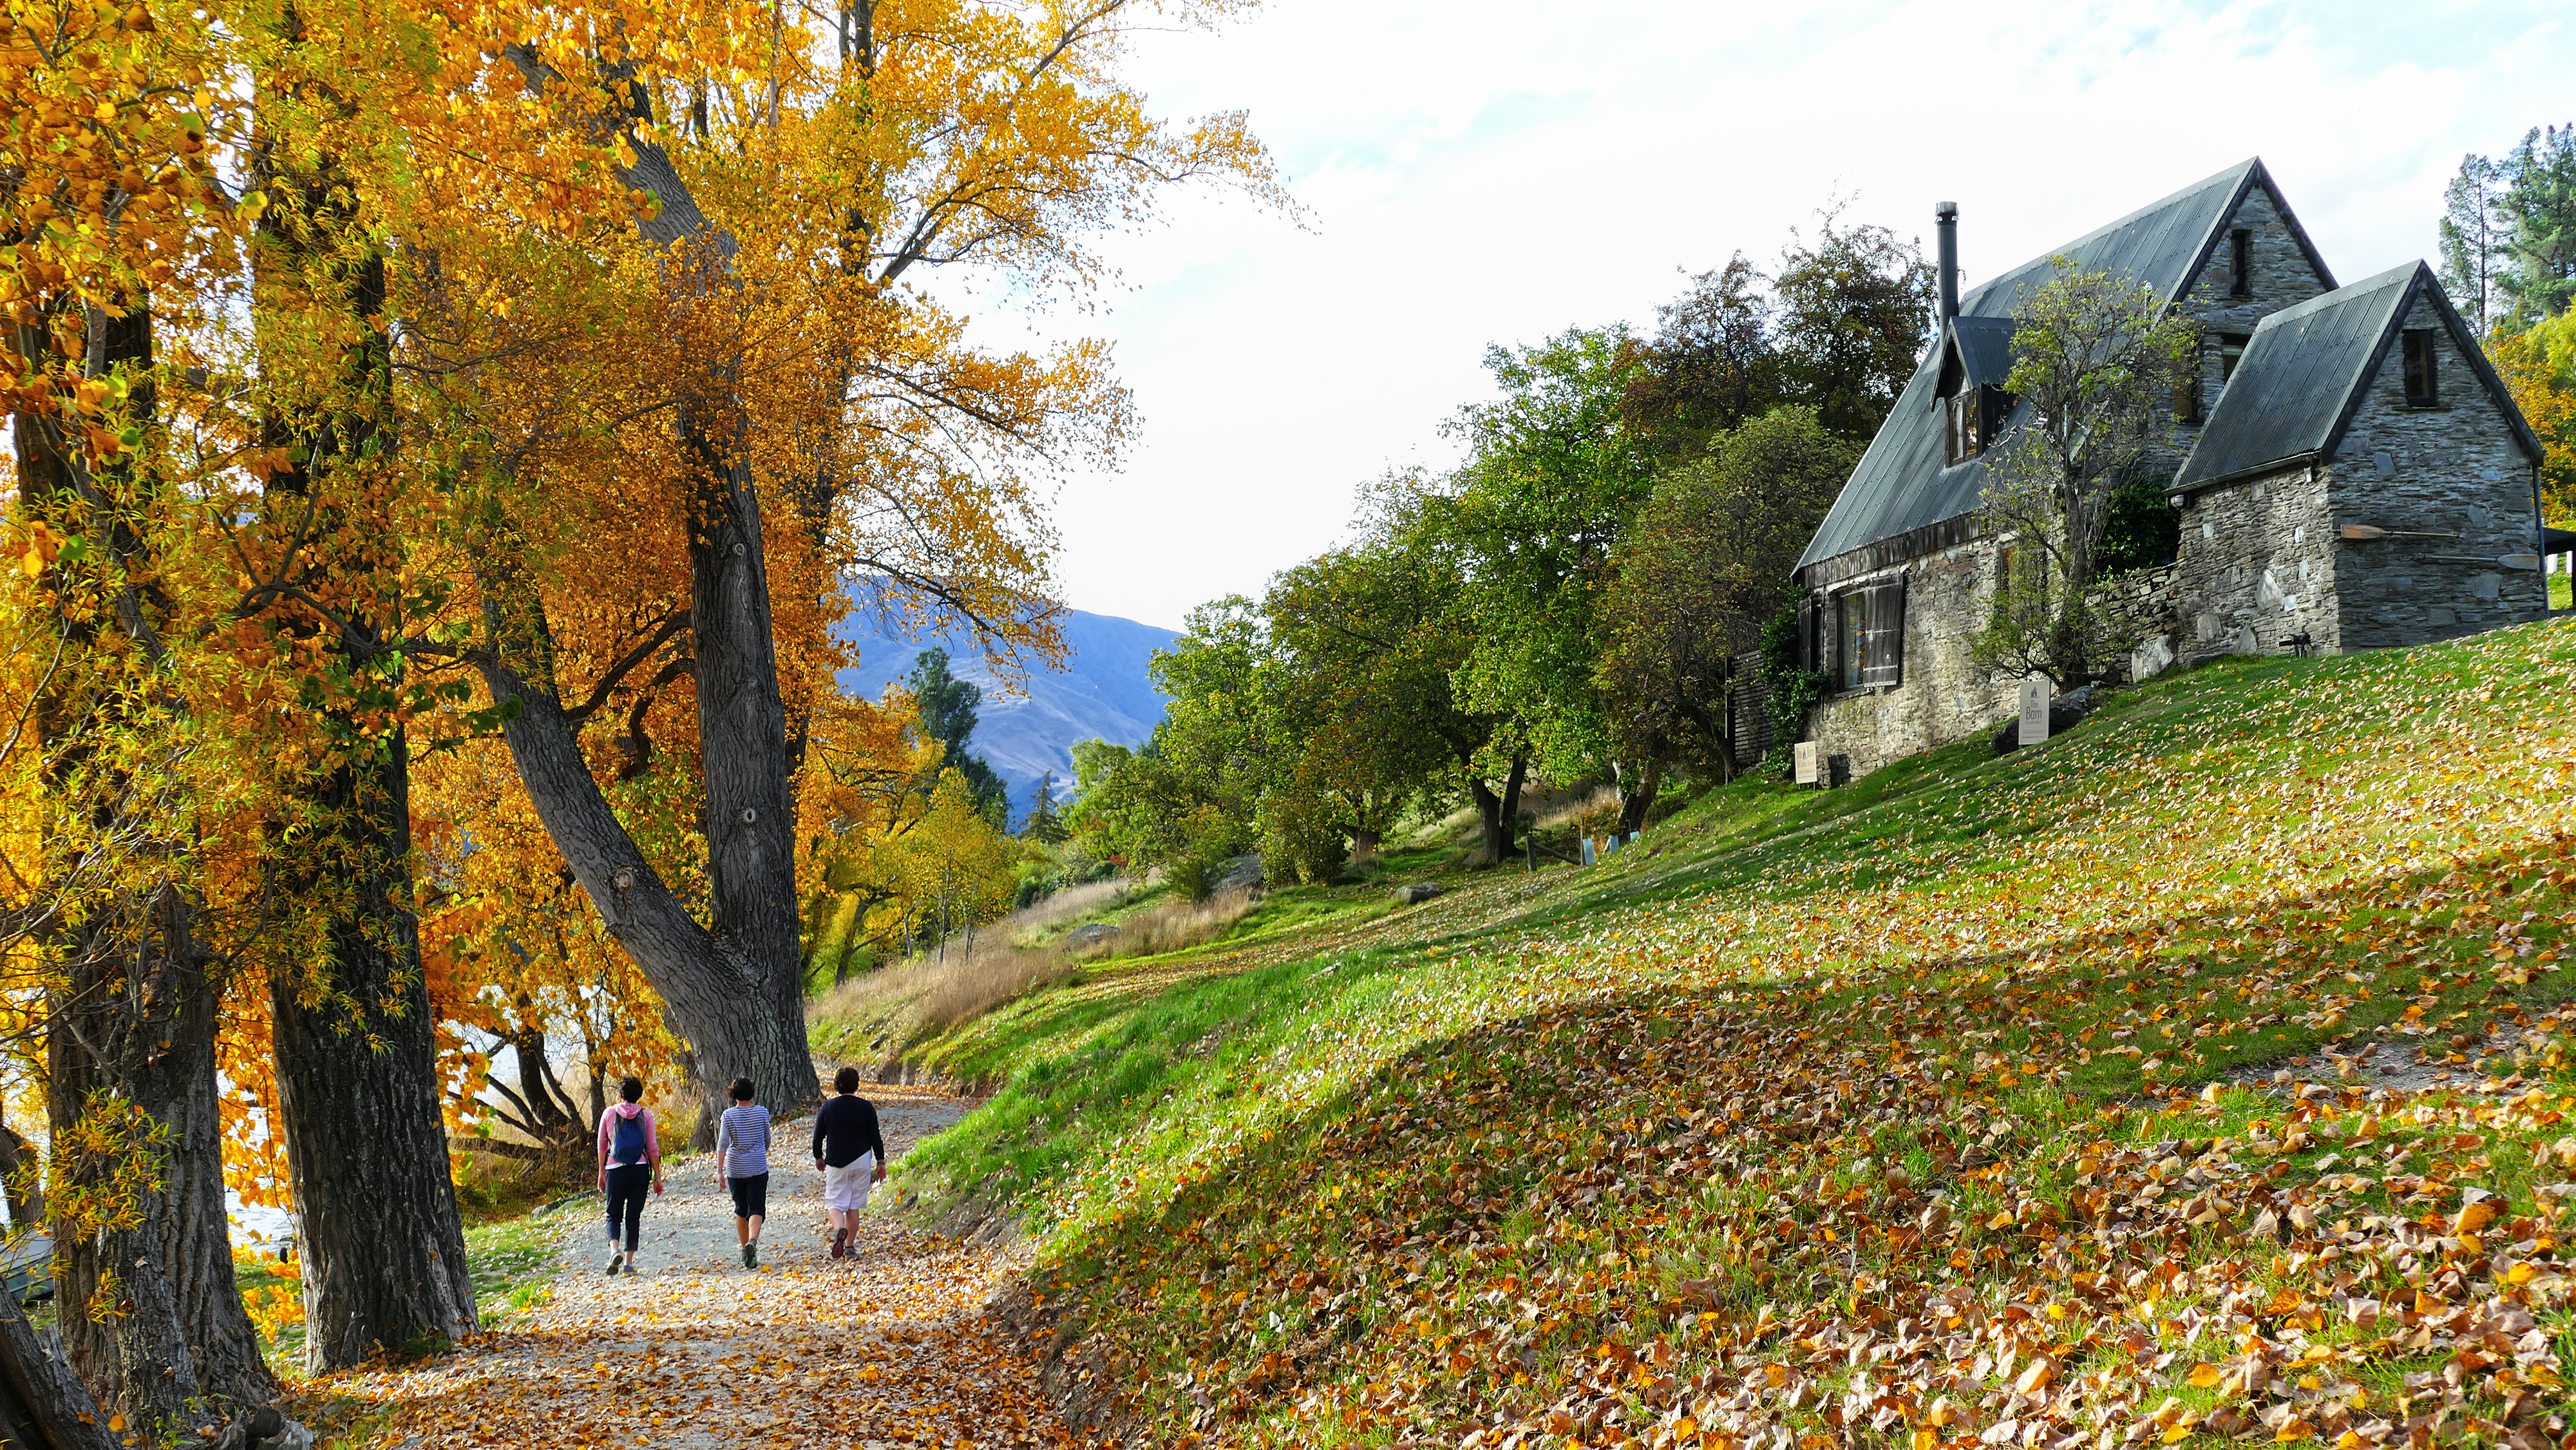
nature, natural landscape, tree, autumn, grass, leaf, woody plant, sky, landscape, plant, architecture, house, building, hill